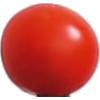
Label: Tomato Cherry Red 1